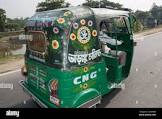
Vehicle type: Auto Rickshaws